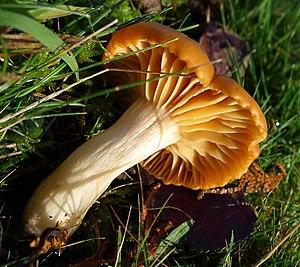
L'hygrophore des prés est une espèce de champignons basidiomycètes de la famille des Hygrophoraceae. Il a la silhouette typique des hygrophores, avec des lames épaisses, très espacées et à consistance cireuse. C'est un bon comestible facile à reconnaître avec son chapeau abricot et son pied clair. Il affectionne les milieux herbeux, surtout en altitude, mais se raréfie en raison de l'utilisation des sols par l'humain.